Rupan Bal

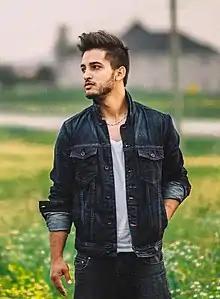

Rupanjit Singh Bal (born January 26, 1990) is an Indian-Canadian YouTuber, actor, director and comedian. Bal became famous for his comedic roles in videos produced by fellow Indo-Canadian comic and YouTuber Jus Reign, and parleyed that role into further acting work. He made his film debut as the main actor in the Punjabi film "Haani". He has directed many music videos for Karan Aujla.